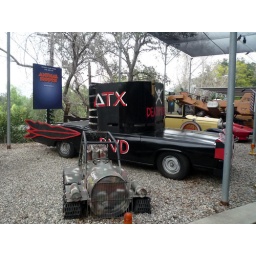
johnny was jealous i saw the animal house car live and in person...